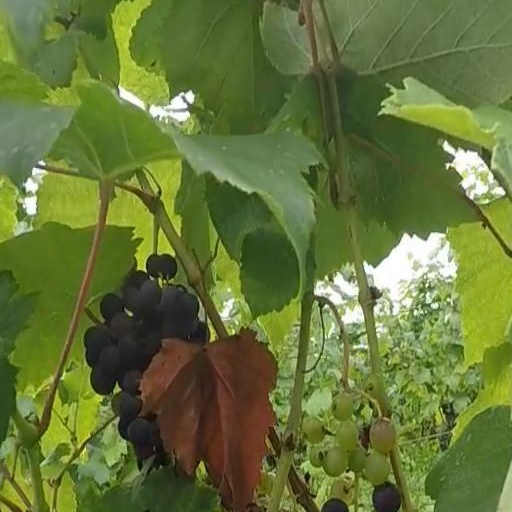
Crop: grape